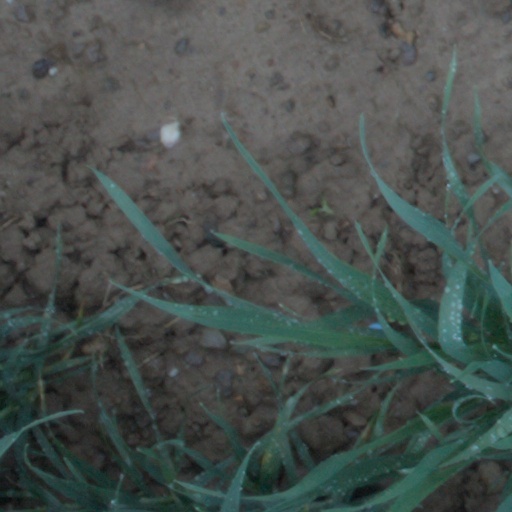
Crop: wheat